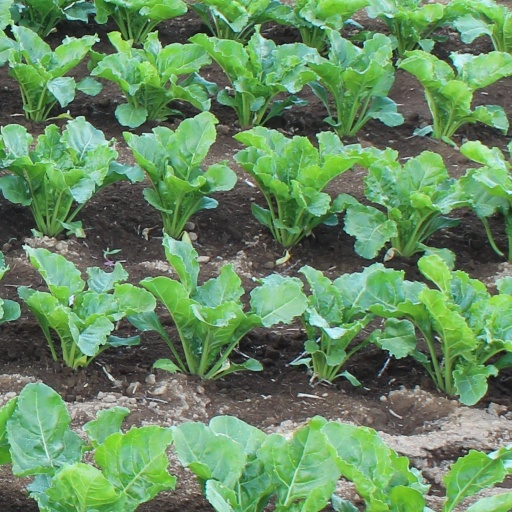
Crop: sugar beet